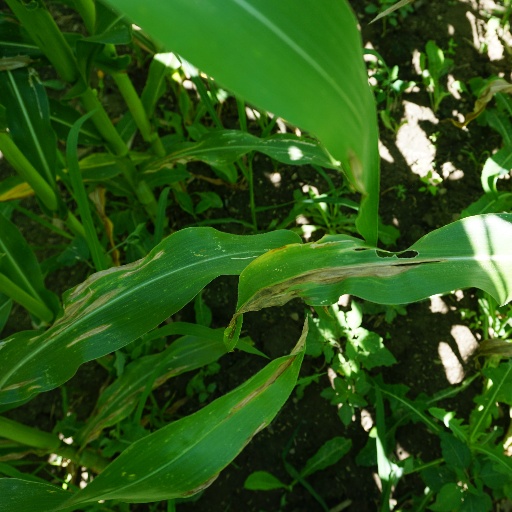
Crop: maize; corn